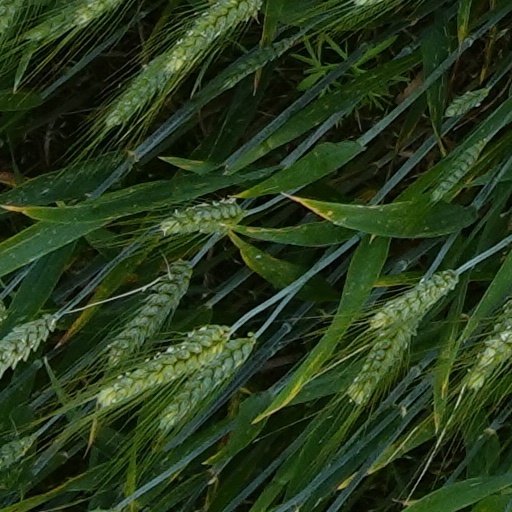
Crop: wheat